Harmonie Club (Detroit, Michigan)

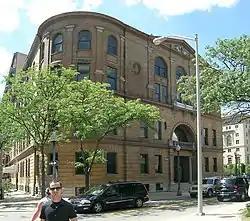
The Harmonie Club from the south

The Harmonie Club is a club located at 267 East Grand River Avenue in Downtown Detroit, Michigan. It was designated a Michigan State Historic Site in 1975 and listed on the National Register of Historic Places in 1980.